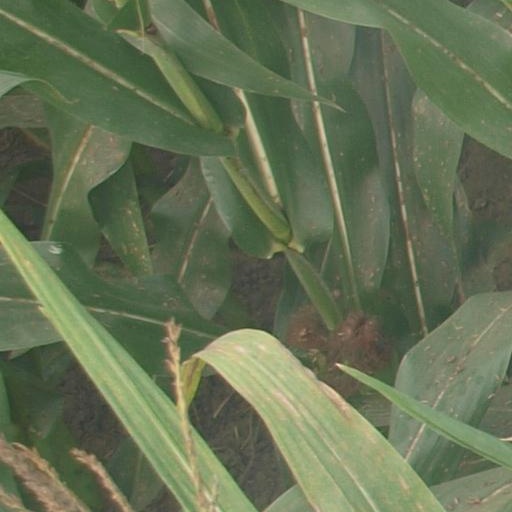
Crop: maize; corn